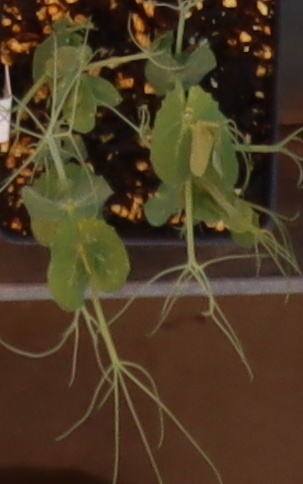
Label: Field Pea